Upper Rhine Railway Company

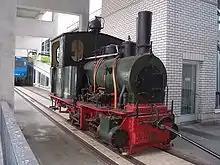
OEG steam locomotive 56, built in 1886, in Technoseum Mannheim

Trains were operated on the initially non-electrified lines using small two-axle steam locomotives (some disguised as tram engines) hauling rail carriages. Steam locomotives 56 and 102 are now part of the collection of the Technoseum Mannheim, although only locomotive 56 is publicly exhibited. Locomotive 101 ended up after several intermediate points at the Selfkantbahn, where it is operated as locomotive "MEG 101".